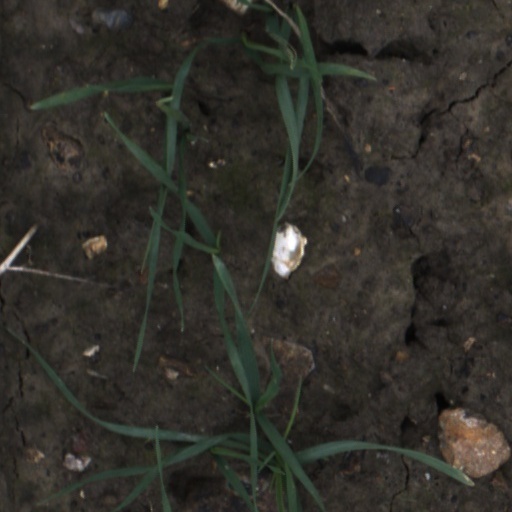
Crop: wheat